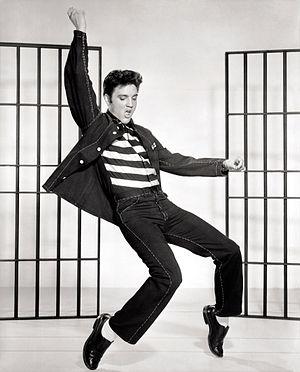
La chronologie du rock, présente les principaux événements de ce genre musical et des différents courants qui en sont issus.